Ploutis Servas

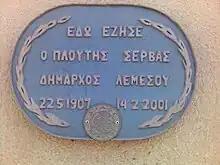
inscription placed on Servas's house by the municipality of Limassol

Ploutis Servas (Πλουτής Σέρβας in Greek; 22 May 1907 – 14 February 2001), was a Cypriot former politician, reporter, and author. Servas was born Ploutarhos Loizou Savvidis (Πλούταρχος Λοΐζου Σαββίδης) and changed his surname to Servas while still a student in secondary education.